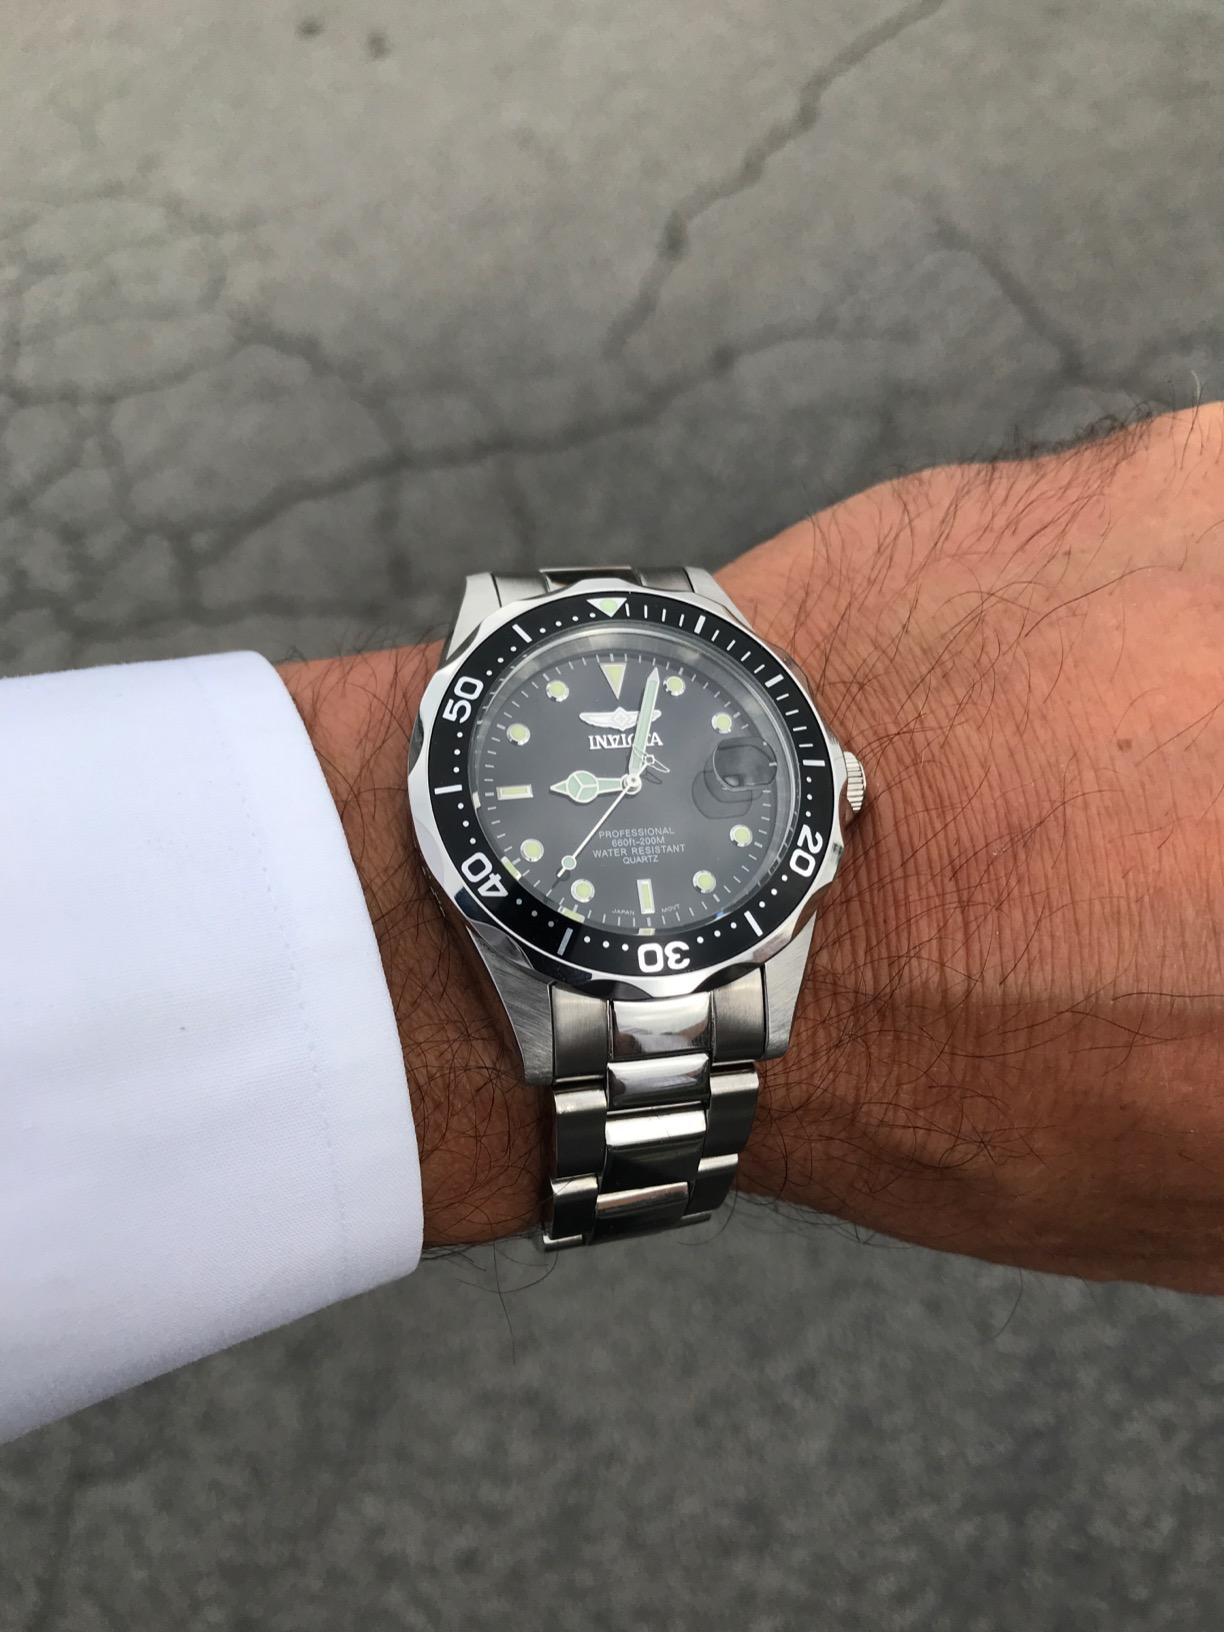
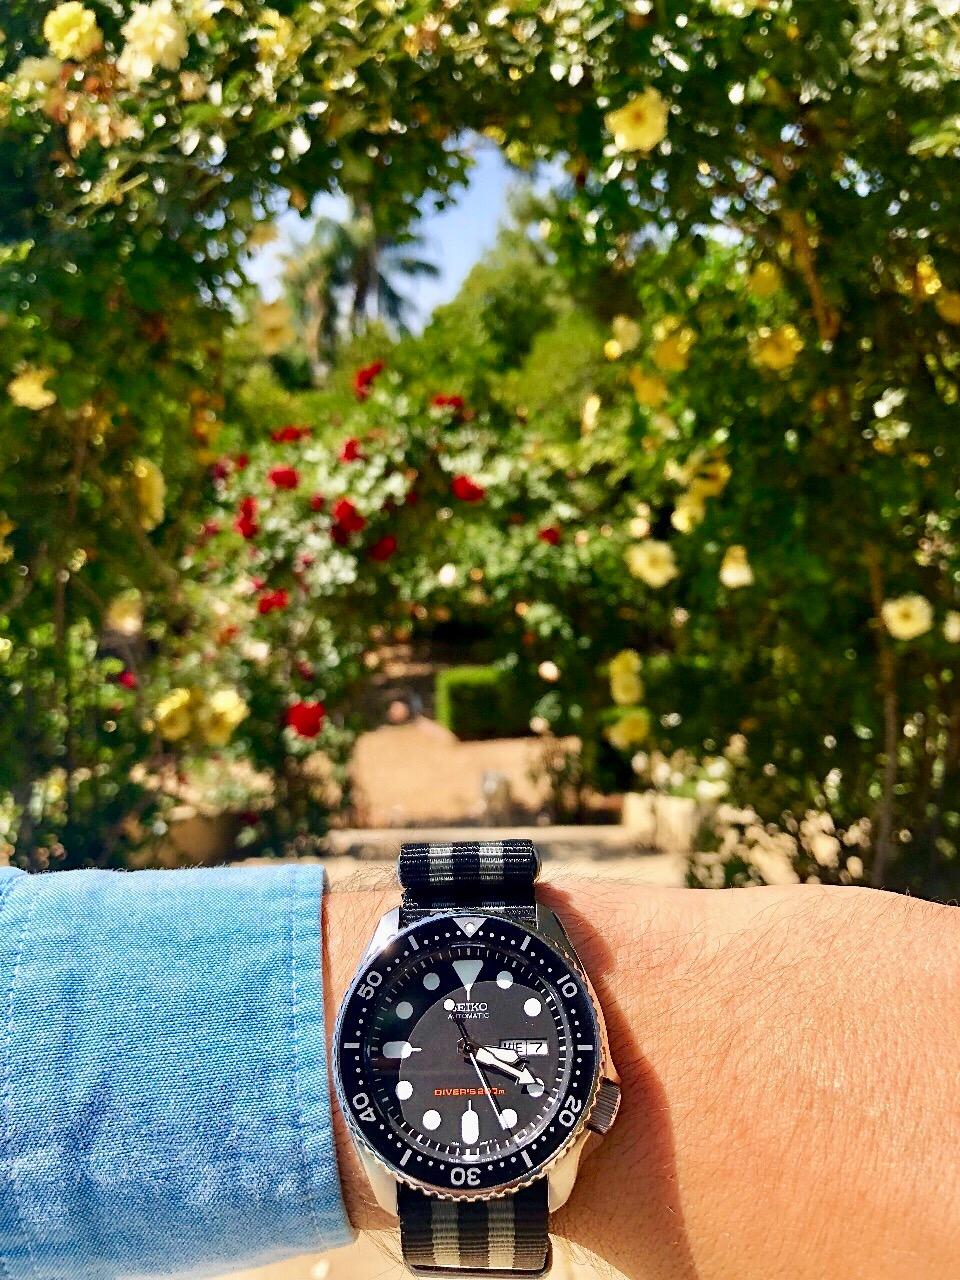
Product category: accessories_watch
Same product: no